Hairpin ribozyme

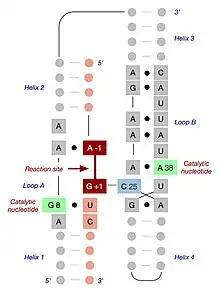
Folding of the hairpin ribozyme in its native tertiary structure. The ribozyme sequence is shown in grey, whilst the substrate sequence is light red. The cleavage and ligation site (dark red) is between nucleotides A-1 and G+1. Important sequences within loops A and B are shown, with black dots indicating non-Watson-Crick interactions between nucleotides. The two catalytic nucleotides are shown in green, and the critical nucleotide C25, which forms a Watson-Crick base pair with G+1 at the reaction site, is shown in blue.

In the 1980s, the hairpin ribozyme was identified in 3 naturally occurring and well-characterized sequences: